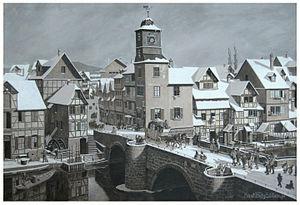
Ernst Christopher Metz, né le 23 février 1892 à Cassel dans le land de Hesse, et mort le 25 décembre 1973 à Eschwege, est un peintre et graphiste allemand, réputé surtout pour ses représentations historiques de vues de villes allemandes, dans le style du védutisme.